Silk Spectre

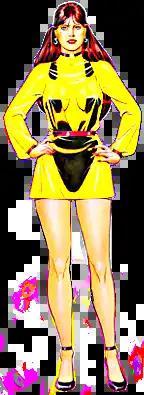
Laurie Juspeczyk as Silk Spectre. Art by Dave Gibbons.

Silk Spectre is the name of two fictional superheroines in the graphic novel limited series "Watchmen", published by DC Comics. Created by Alan Moore and Dave Gibbons, the original Silk Spectre, Sally "Jupiter" Juspeczyk, was a member of the crimefighting team the Minutemen, while the second, Sally's daughter Laurel "Laurie" Jane Juspeczyk, became a member of the vigilante team Crimebusters, also known as the titular Watchmen.